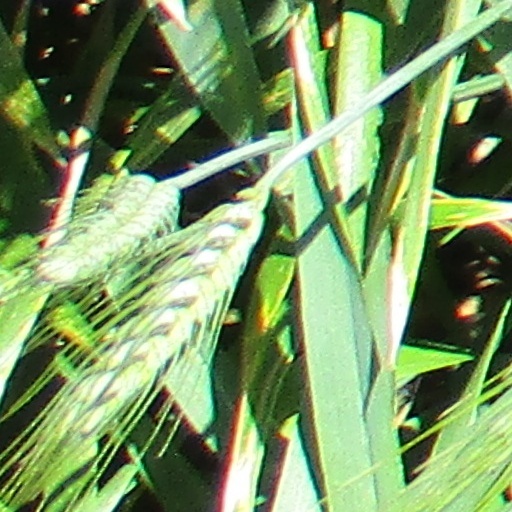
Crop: wheat